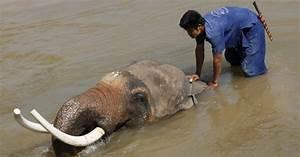
elephant